Solar power in Connecticut

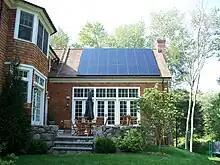
Solar installation, Westport

Solar power in Connecticut establishes Connecticut as the second state in the US to reach grid parity, after Hawaii, due to the high average cost of electricity. Installing solar panels for a home provides an estimated 15.6% return on investment.